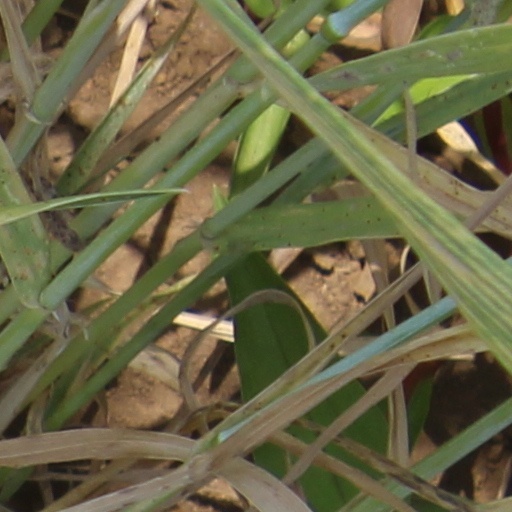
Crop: wheat